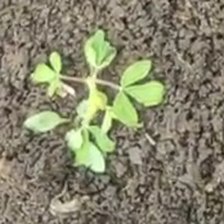
Weed species: Sicklepod_(Senna obtusifolia)